Mateika

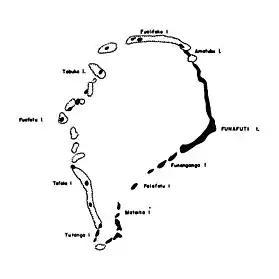
Map of Funafuti with Mateika on the bottom left

Mateika or Mateiko is an uninhabited islet of Funafuti, Tuvalu.